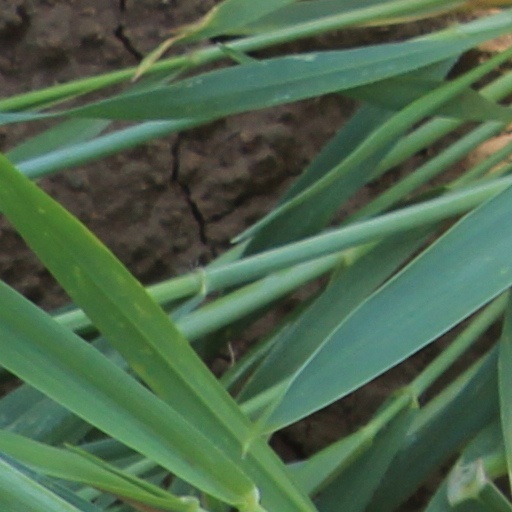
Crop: wheat